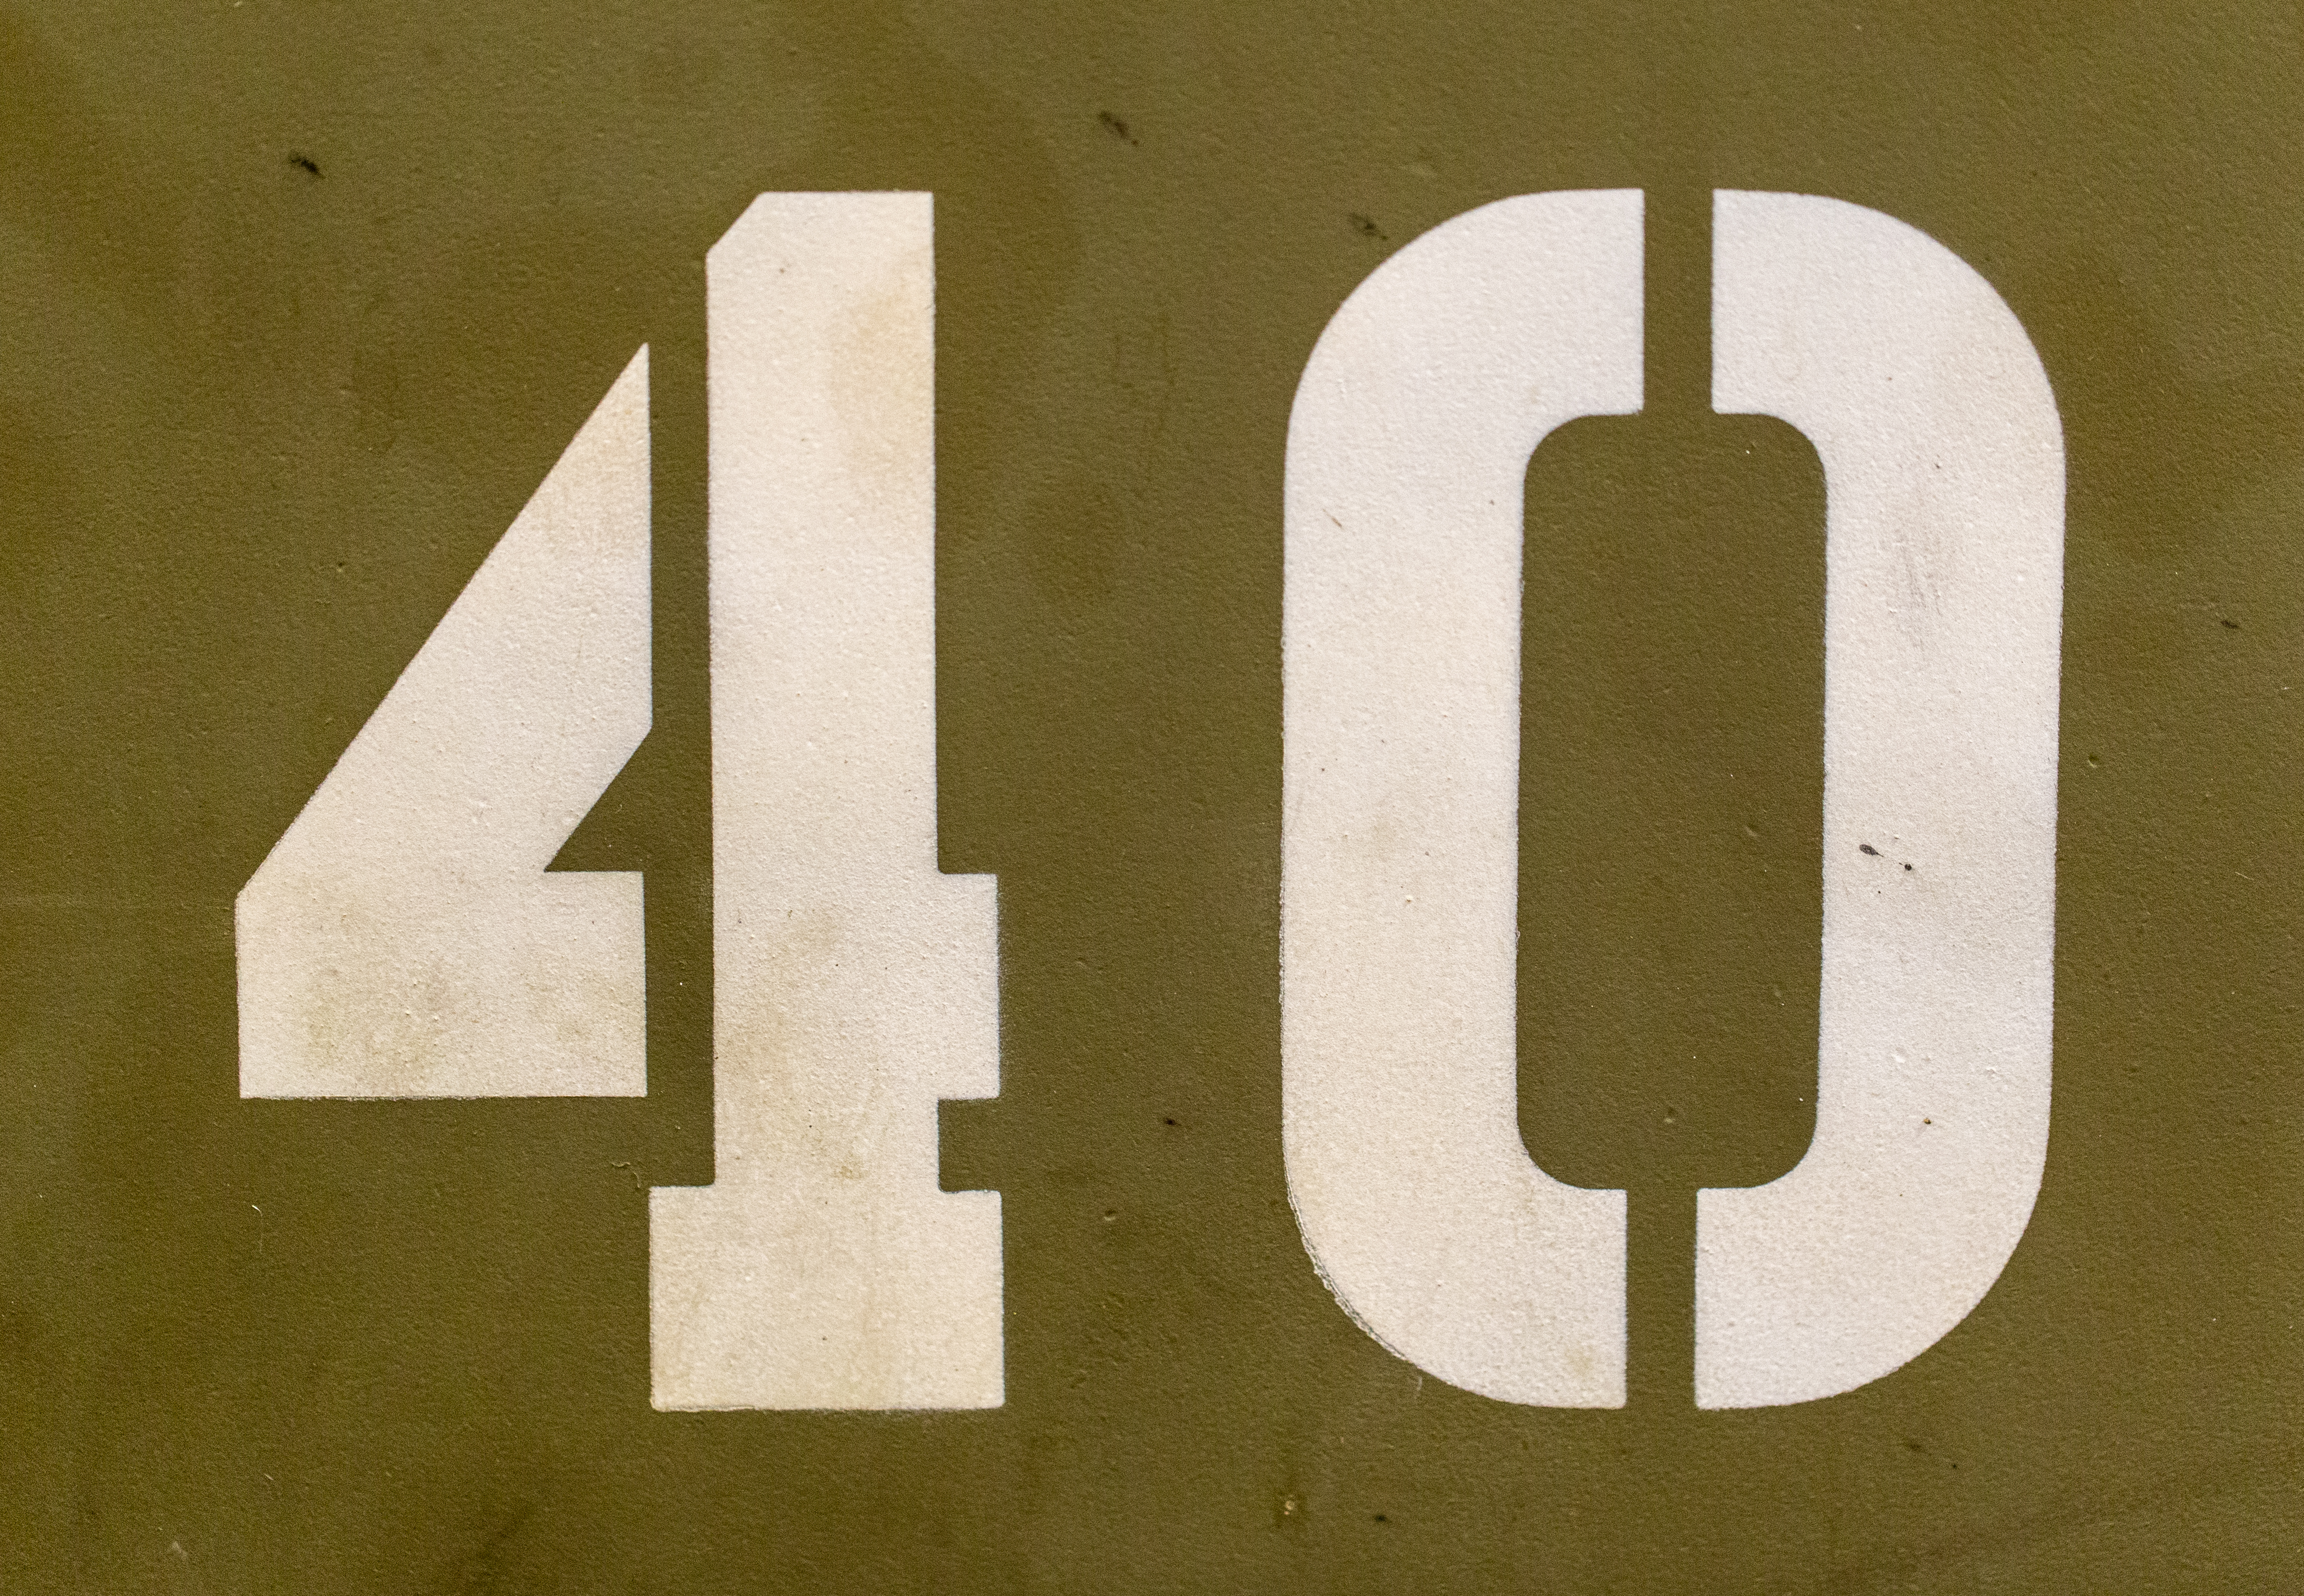
green, font, text, yellow, number, line, symbol, sign, logo, graphics, signage